Gupta art

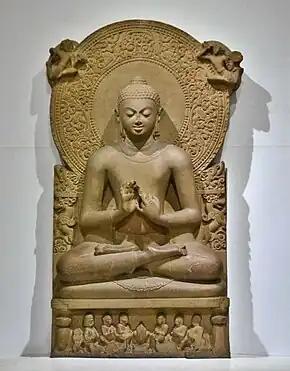
The "Dharmachakra Pravartana Buddha at Sarnath", a Gupta statue of the Buddha from Sarnath, Uttar Pradesh, India, last quarter of the 5th century CE. The Buddha is depicted teaching in the lotus position, while making the Dharmacakra mudrā.

With the conquests of Samudragupta (r.c. 335/350-375 CE) and Chandragupta II (r.c. 380 – c. 415 CE), the Gupta Empire came to incorporate vast portions of central, northern and northwestern India, as far as the Punjab and the Arabian sea, continuing and expanding on these earlier artistic traditions and developing a unique Gupta style, rising "to heights of sophistication, elegance and glory". Unlike some other Indian dynasties before and after them, and with the exception of the imagery on their coins, the Gupta imperial family did not advertise their relationship to the art produced under them by inscriptions, let alone portraits that have survived.